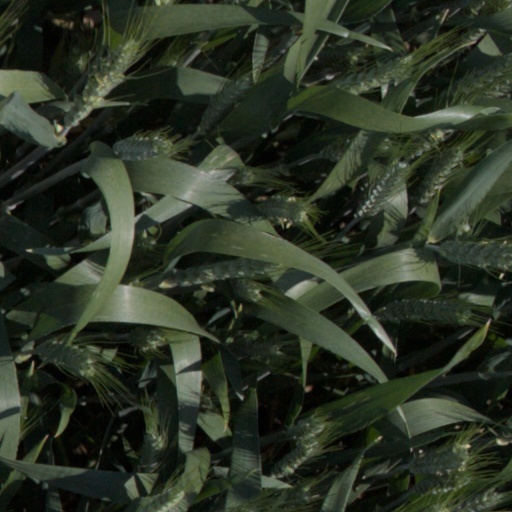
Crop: wheat